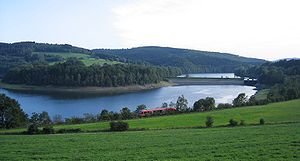
Sauerland / Geografi
Biggesee
Sauerland er et bjergområde i Tyskland. Sauerland er den nordøstlige del af Rheinisches Schiefergebirge. Området ligger hovedsageligt i Nordrhein-Westfalen. En mindre del ligger dog i Hessen. Området er tyndt befolket og præget af skove. Som det første sted i Tyskland har man udsat europæisk bison i Sauerlands skove.